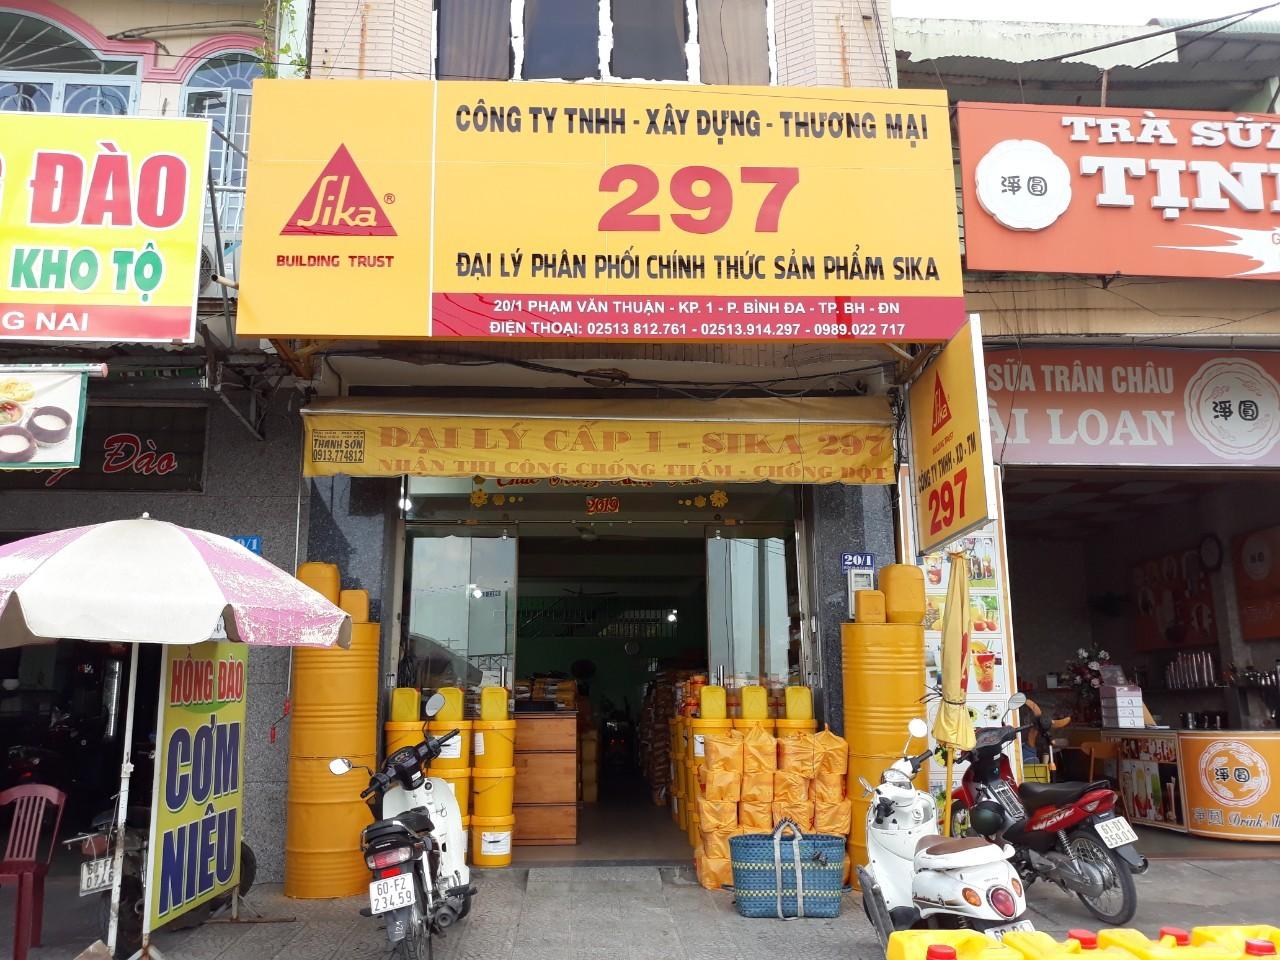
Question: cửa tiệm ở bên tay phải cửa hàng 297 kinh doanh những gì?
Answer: cửa tiệm đó bán cơm niêu